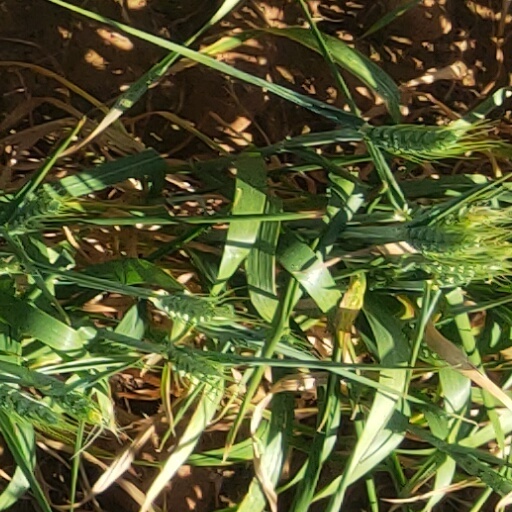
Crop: wheat